Veikko Räsänen

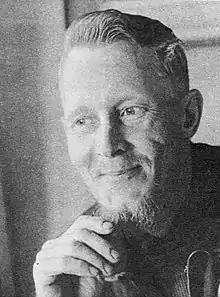

Veikko Räsänen (5 August 1928 – 29 December 2003) was a Finnish cross-country skier. He competed at the 1956 Winter Olympics and the 1960 Winter Olympics.